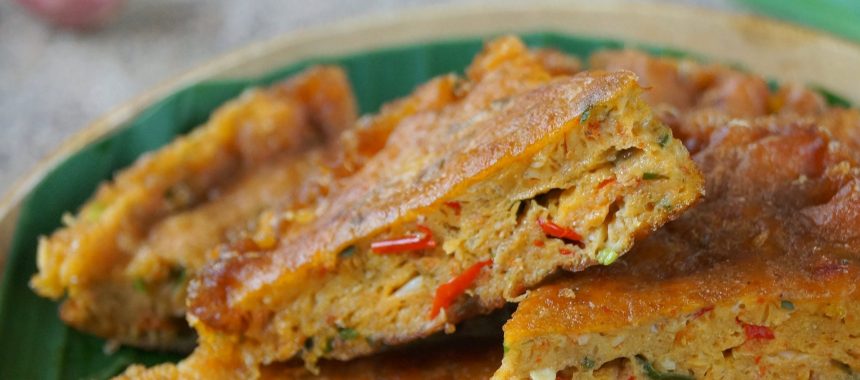
Label: telur_dadar